Félicie de Fauveau

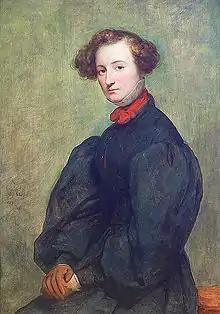
Portrait of Félicie de Fauveau by Ary Scheffer

Félicie de Fauveau (1801, in Livorno – 1886, in Florence) was a nineteenth-century French sculptor who was a precursor of the pre-Raphaelite style. She worked in a variety of techniques and mediums, including marble, stone, glass and bronze.